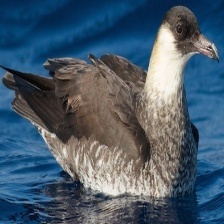
Species: POMARINE JAEGER
Scientific name: STERCORARIUS POMARINUS